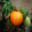
Label: orange